Olching

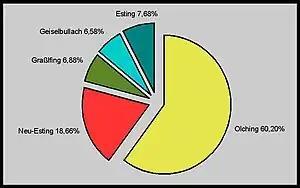
Olching's population of 21,934 in December 1997 with a breakdown of the five individual communities.

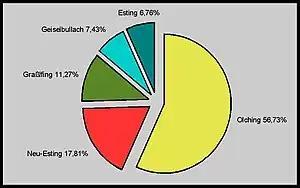
Olching's population of 24,474 in December 2007, which shows the population growth in Geiselbullach and Graßlfing due to the development of the "Schwaigfeld" area.

The current figure (August 2009) for the population of Olching is 24,582. In the past ten years, the population has grown by 10% and is expected by local officials to rise to 25,750 by 2010. This development is mainly driven by the importance of Munich as a centre of employment and by a wish to avoid the higher urban property prices which have been driven by Munich's continuing economic success.